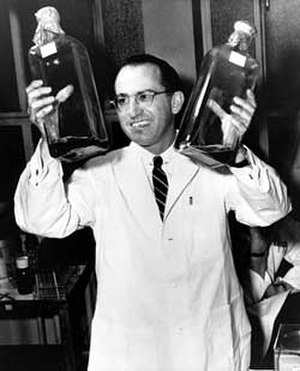
Vaccine
Jonas Salk i 1955 holder to flasker med kultur til brug for vækst af poliovaccine.
En vaccine er en biologisk forebyggelse, der giver aktiv immunisering mod en bestemt sygdom. En vaccine indeholder typisk et middel, der er udvundet af sygdomsfremkaldende mikroorganismer. Det fremstilles ofte af svækkede eller dræbte former for mikrober, dets toksiner eller dets proteiner. Midlet stimulerer kroppens immunforsvar, således at det kan genkende midlet som en trussel, ødelægge det og huske det, således at det senere har lettere ved at håndtere lignende mikroorganismer. Vacciner kan være profylaktiske eller terapeutiske.